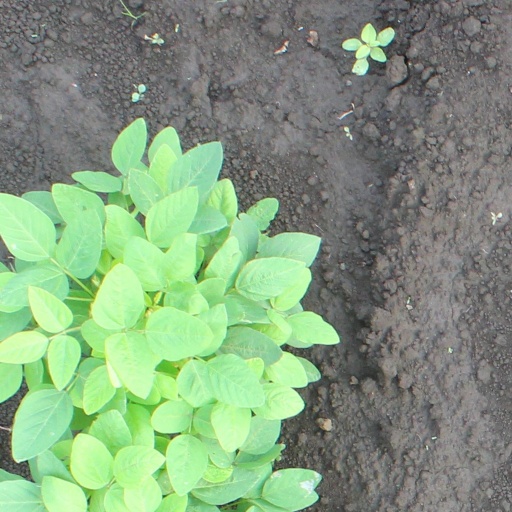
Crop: soybean